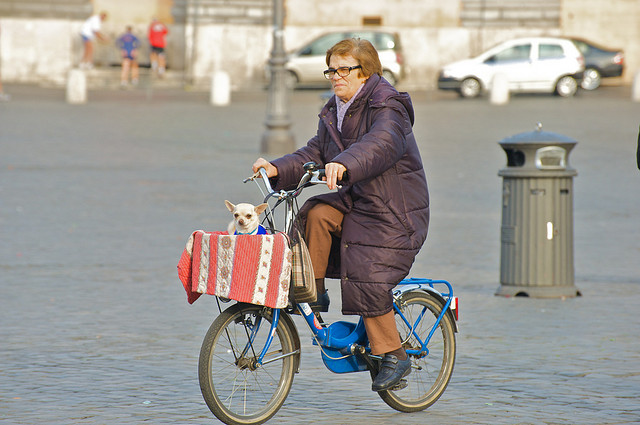
user: Given an image and a question. Answer the question in a short answer. Question: How many spokes are on the average wheel of this type of bicycle? Short Answer:
assistant: 36